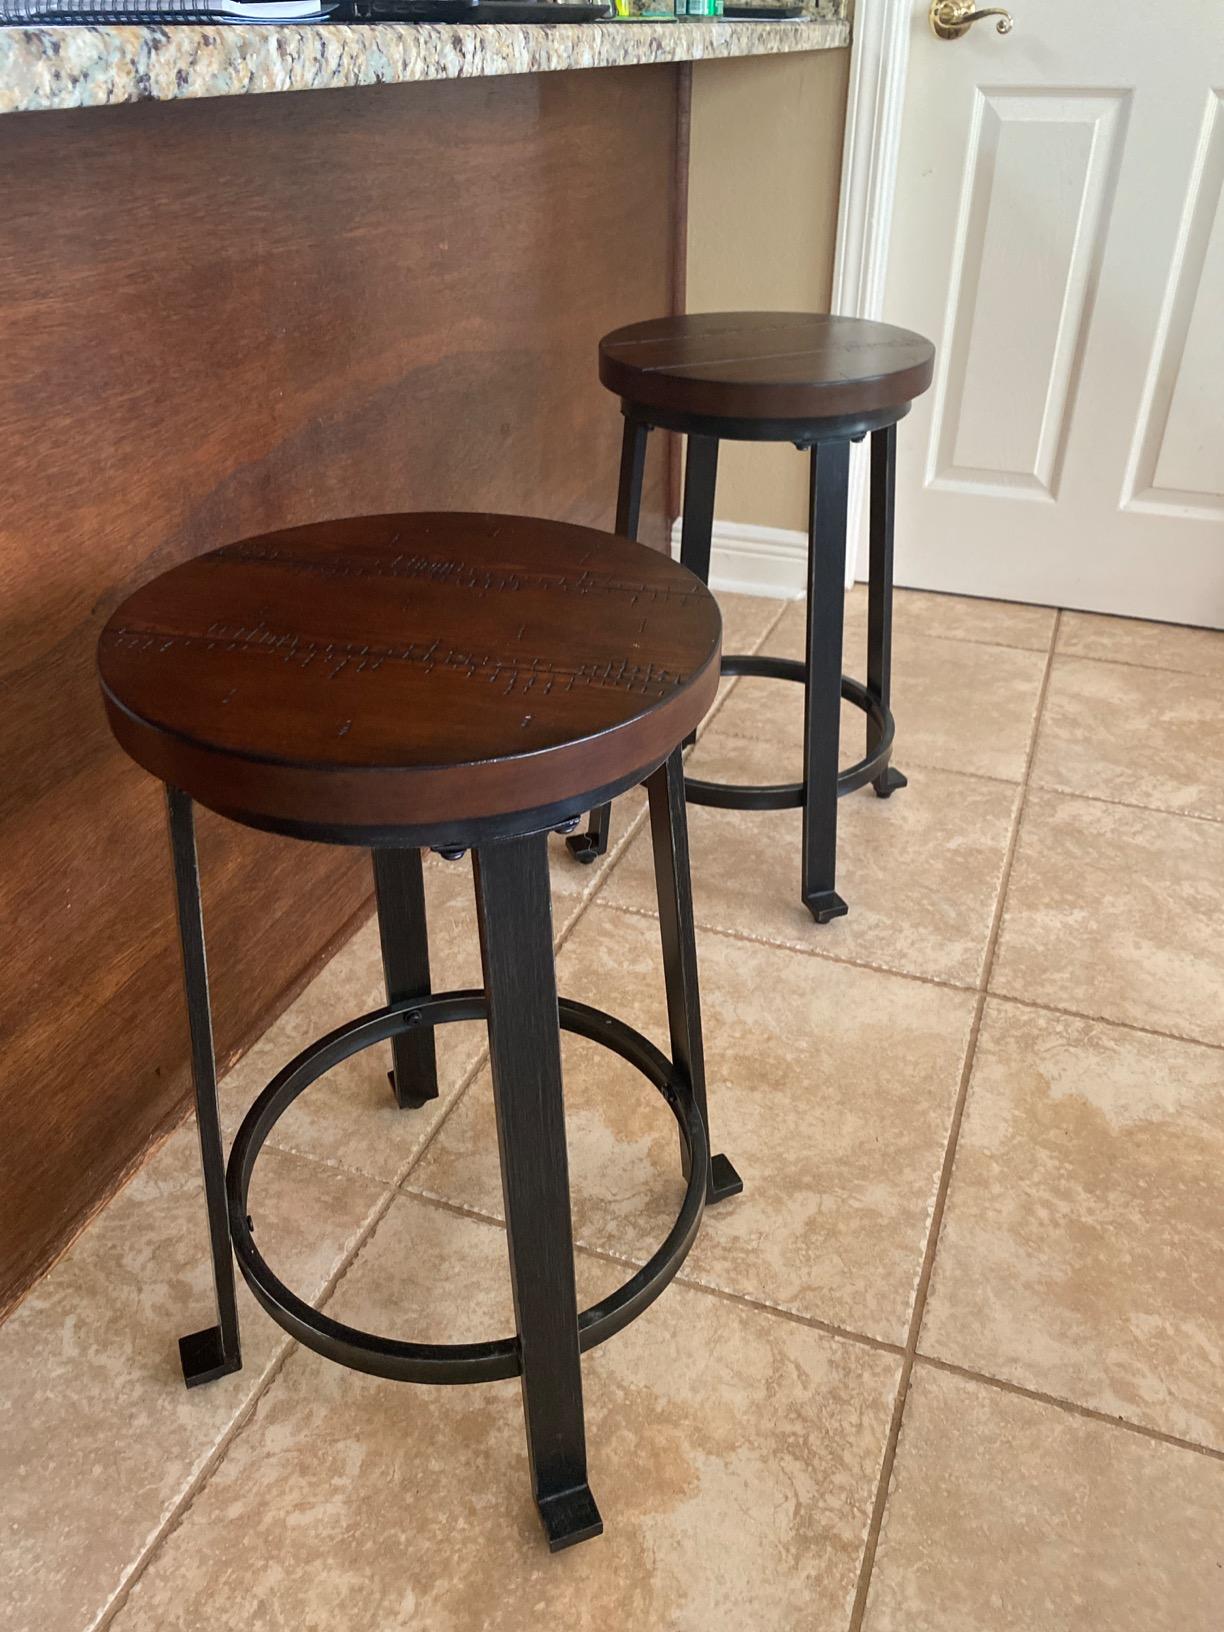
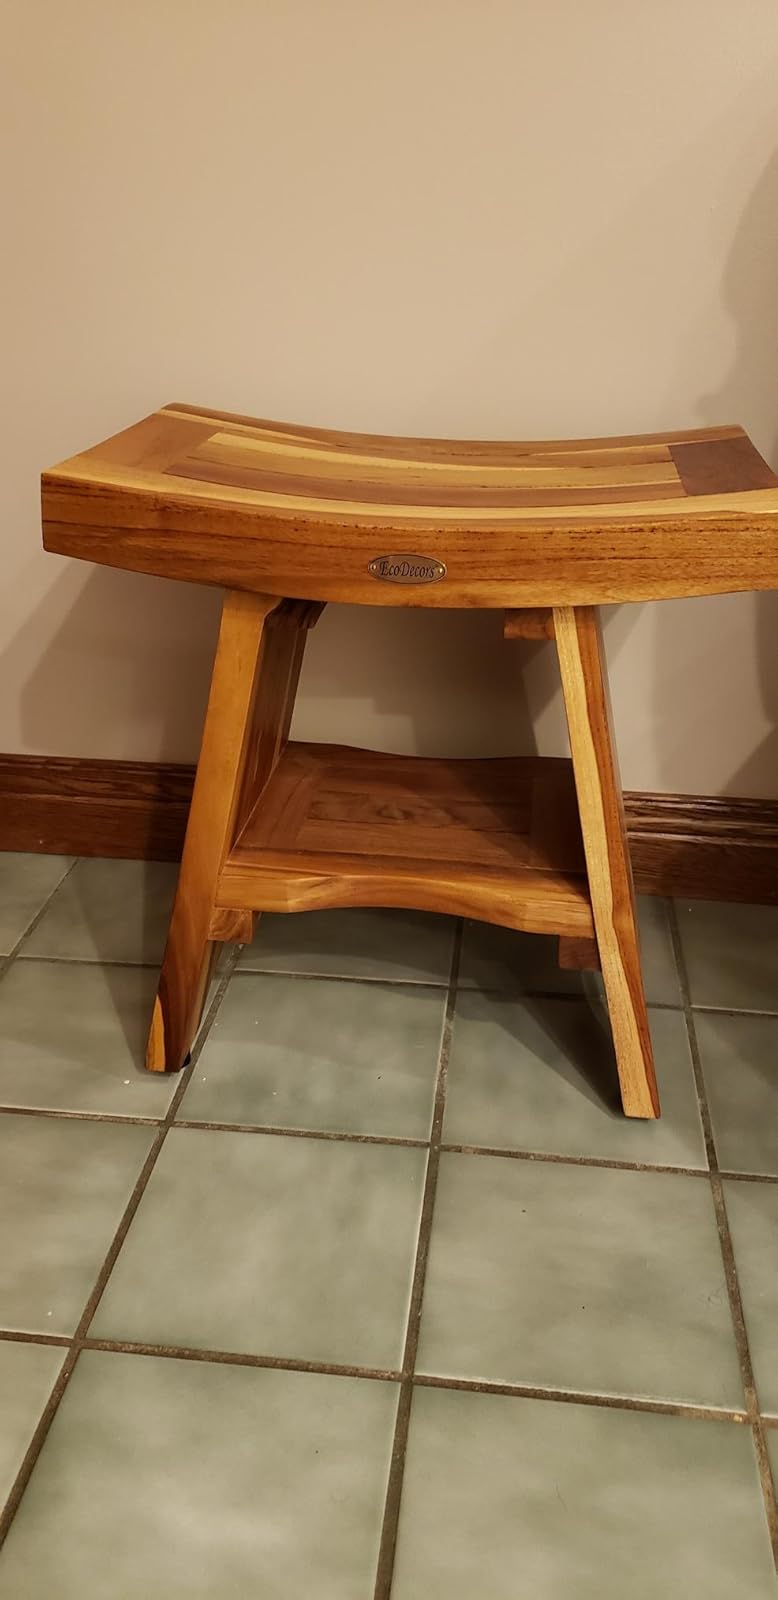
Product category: stool
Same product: no